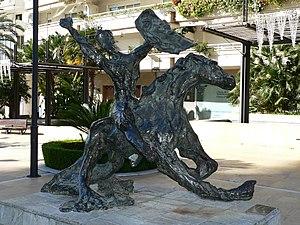
Marbella est une ville d’Espagne, de la province de Malaga, située dans la communauté autonome d’Andalousie. C'est une station balnéaire située sur la côte méditerranéenne de l'Andalousie, à 57 kilomètres au sud-ouest de la ville de Malaga et à 100 kilomètres au nord-est du détroit de Gibraltar.